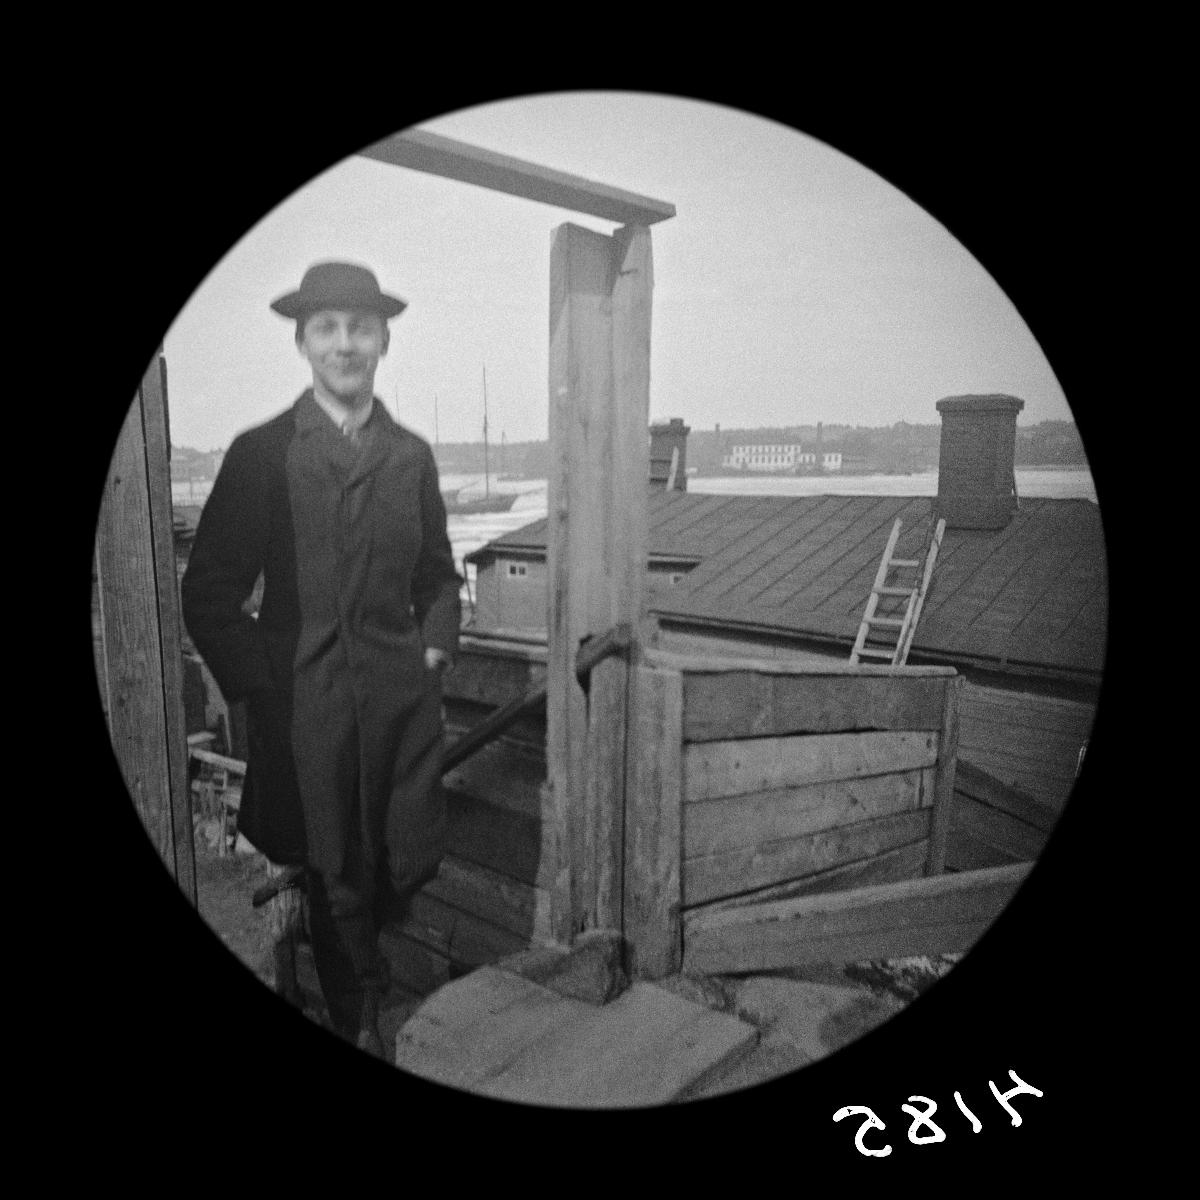
Nils Wasastjerna
sisällön kuvaus: Nils Wasastjerna mustavalkoinen
Ajankohta: kuvausaika 1889 toukokuu
Aiheet: Wasastjerna, Nils Jakob, henkilöt, valokuvaajat, rakennukset